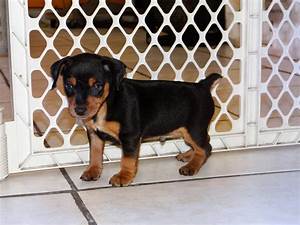
Label: dog